Jayant Parikh

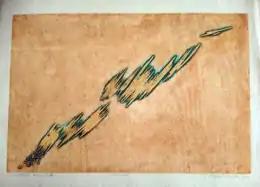
Collagraphy print subject SpaceCraft presented in a most simple way using the natural texture of wood.

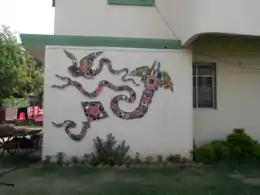
Ceramic mural on a wall with subject kites, using hard material such as ceramic tiles he created rhythm flow in subject and material.

Jayant Parikh was born on 2 April 1940 into a Gujarati Bania family in Bandhni village, Gujarat State, India. His family had a grocery shop in his village. He shifted to Vadodara in 1957 to study art at the Faculty of Fine Arts, Maharaja Sayajirao University, Vadodara.